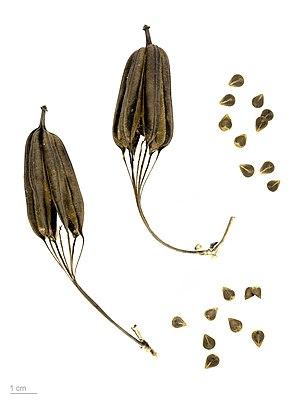
L'Aristoloche élégante est une plante de la famille des aristolochiacées, présentant un caractère invasif dans de nombreuses régions tropicales, et causant le déclin d’une espèce de papillon à Queensland. Néanmoins, dans certains pays, elle reste très appréciée par la médecine traditionnelle.